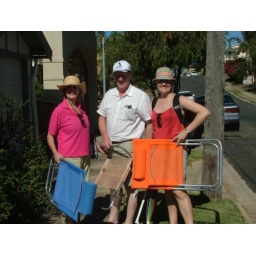
Scotties going to the beach for an hour in front of our house